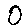
Label: 0